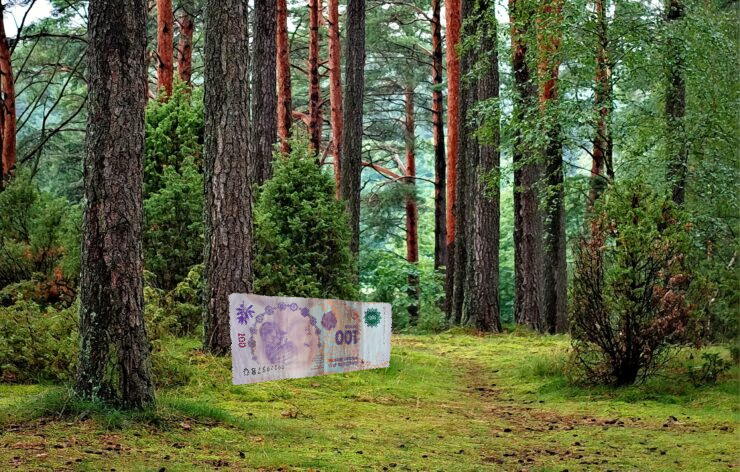
Denominación: 100